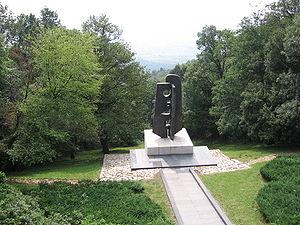
Avala est une montagne de Serbie. Son altitude est de 511 m. Elle domine la ville de Belgrade.